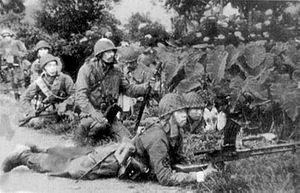
La bataille de Manado est une bataille de la campagne du Pacifique pendant la Seconde Guerre mondiale. Elle s'est déroulée du 11 au 13 janvier 1942 à Manado sur la partie nord des Célèbes, dans les Indes néerlandaises, lors de la campagne des Indes orientales néerlandaises.